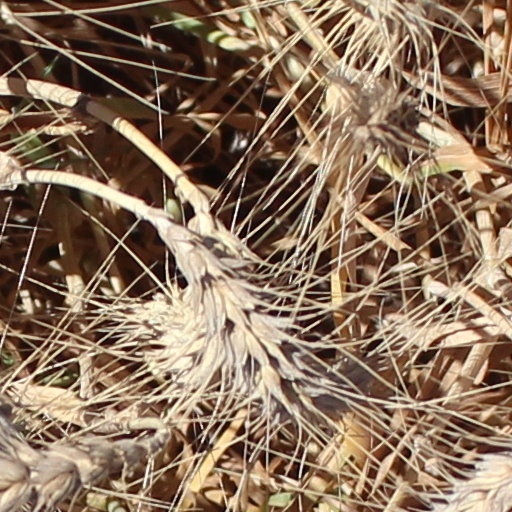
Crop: wheat